Alliance, Ohio

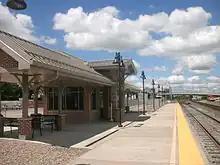
Alliance Station

Alliance is served by Amtrak's "Capitol Limited" between Chicago and Washington, D.C., via Alliance Station, located at 820 East Main Street. The municipality is also served by the Stark Area Regional Transit Authority (SARTA) bus system.